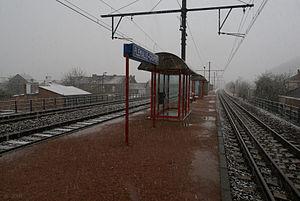
La gare de Flémalle-Grande est une gare ferroviaire belge de la ligne 125, de Liège à Namur, située à Flémalle-Grande section de la commune de Flémalle, en Région wallonne, dans la province de Liège.